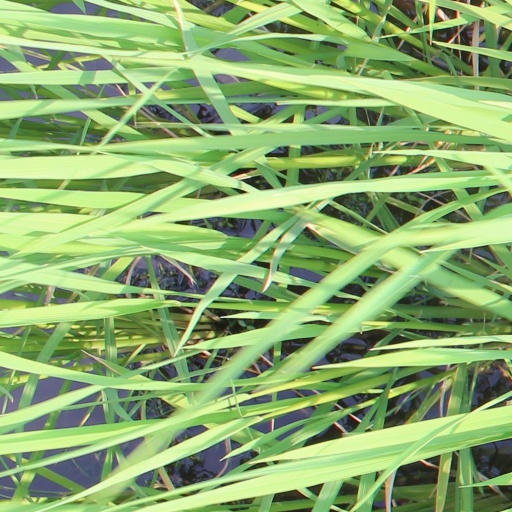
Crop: rice